Tea draining tray

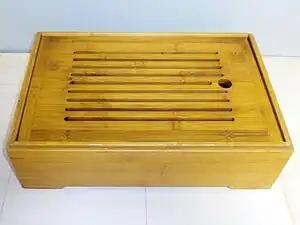

A tea draining tray, tea tray, Gongfu tea tray, or tea sea is an integral piece of equipment for the Gongfu tea ceremony.